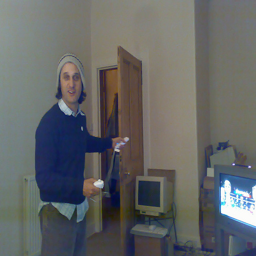
Man stands in front of a television holding a Wii controller.
A young man holding a Nintendo Wii game controller in front of a TV.
Man with a sweater blouse playing the wii on a small television.
A young man is standing in front of the television, playing a video game.
A man in a blue sweater playing WII.